East Region (Cameroon)

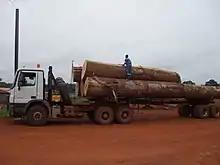
Logging truck

For its vast size, the East has very little transportation infrastructure. With the exception of a few private logging roads, travel through the province is only feasible along the three main roads that cover the territory. The first of these, National Road #10, heads east from Yaoundé, passes through Ayos on the border with the Centre Province, then continues on through the towns of Abong-Mbang, Doumé, Dimako, Bertoua, and Batouri before turning south at Ndélélé near the Central African Republic border to pass through Gari-Goumbo and Yokadouma before terminating at Moloundou on the Congo border. Another major road begins in Abong-Mbang and heads south through Mindourou to Lomié. Neither of these roads is paved, causing travel conditions in most of the province to fluctuate with the seasons. The third major route through the province is a road from Bertoua to Garoua-Boulaï on the border with Central African Republic. This road was paved in 1997 with funds from the European Union. The only public transport that covers these routes is privately owned bush taxis or mini-buses run by private groups known as GICs (French acronym meaning "group d'initiative commune").